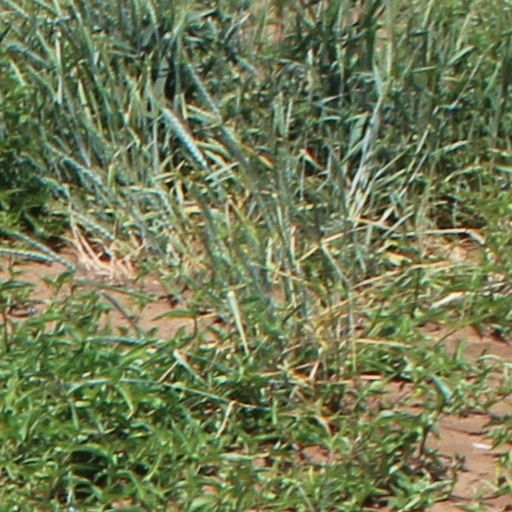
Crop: wheat